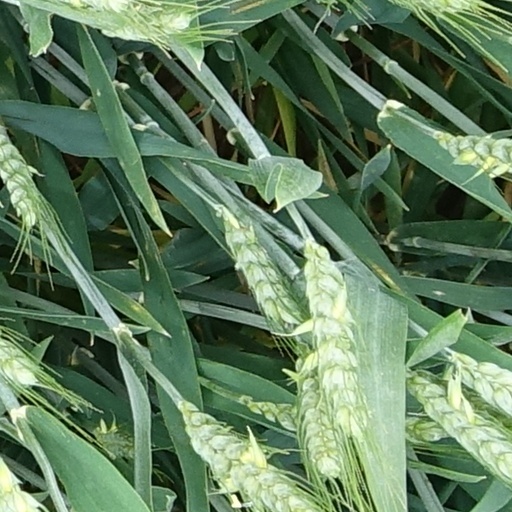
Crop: wheat